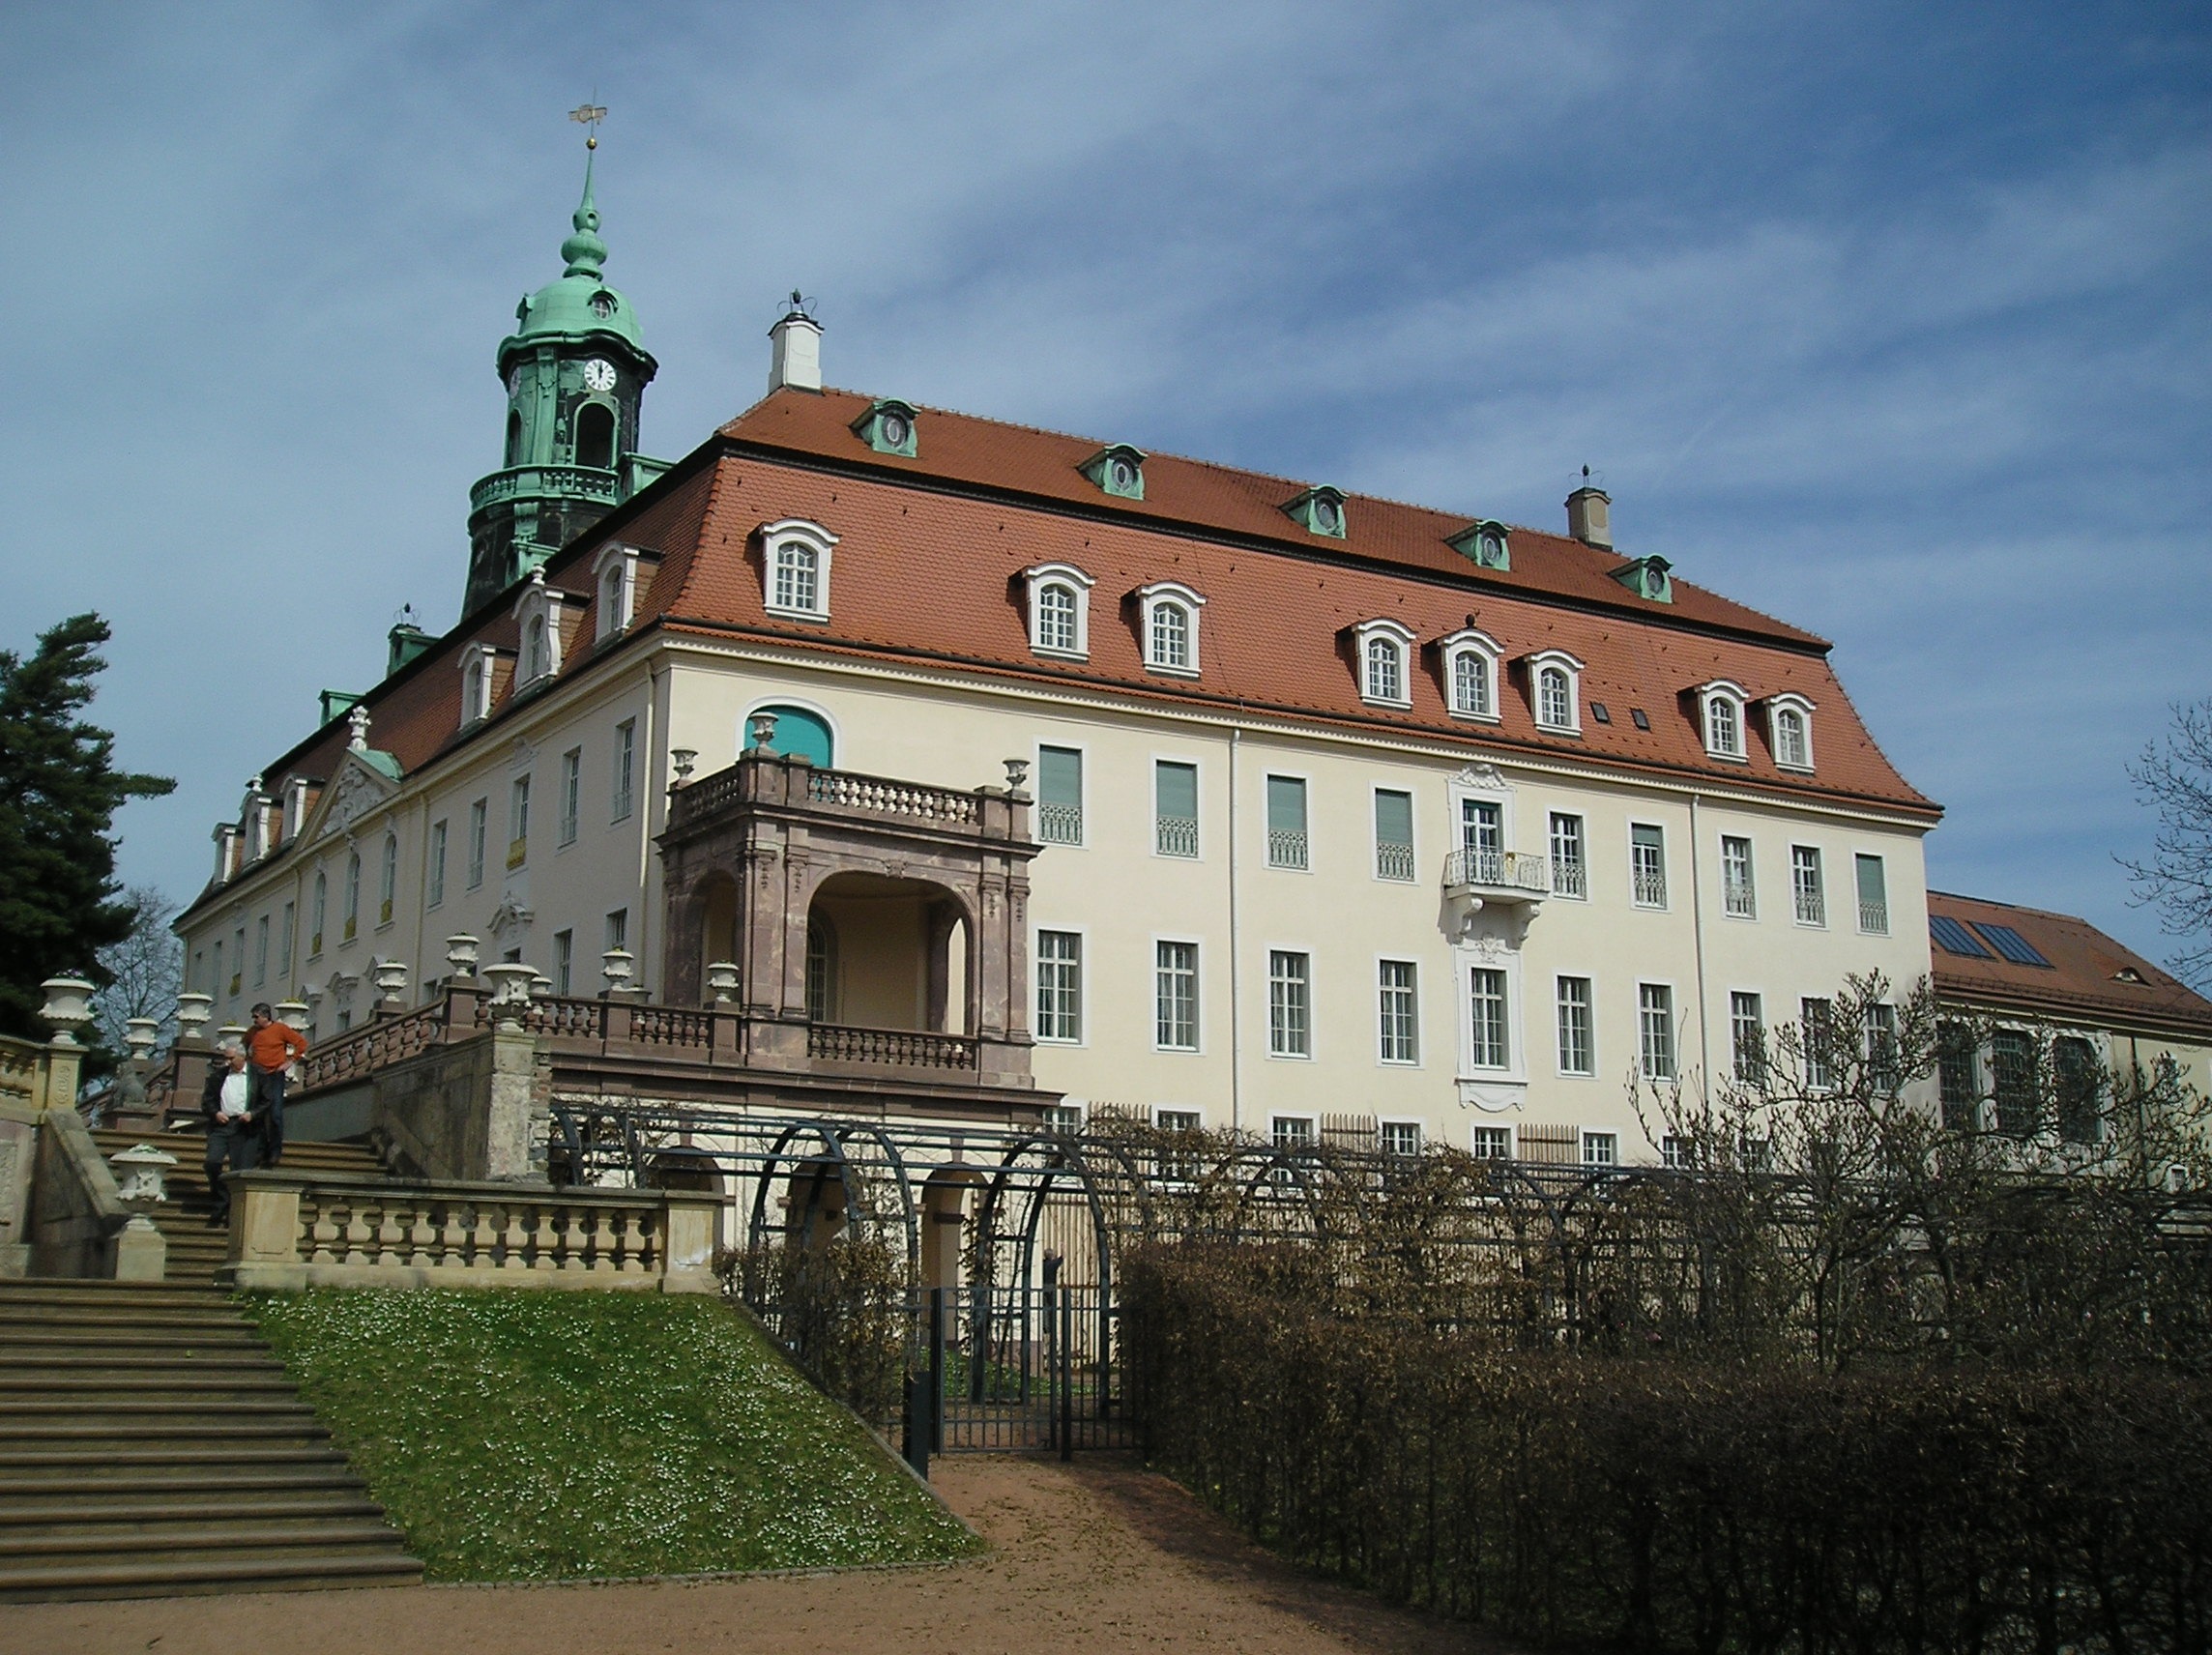
house, town, building, chateau, palace, landmark, waterway, monastery, germany, estate, saxony, manor house, castle lichtenwalde